Kfar Giladi

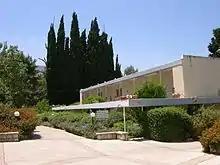
Guest house

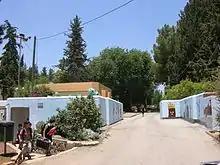
Kfar Giladi bomb shelters

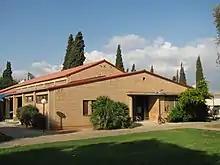
Old dining room

Kfar Giladi is a kibbutz in the Galilee Panhandle of northern Israel. Located south of Metula on the Naftali Mountains above the Hula Valley and along the Lebanese border, it falls under the jurisdiction of Upper Galilee Regional Council. In , it had a population of .